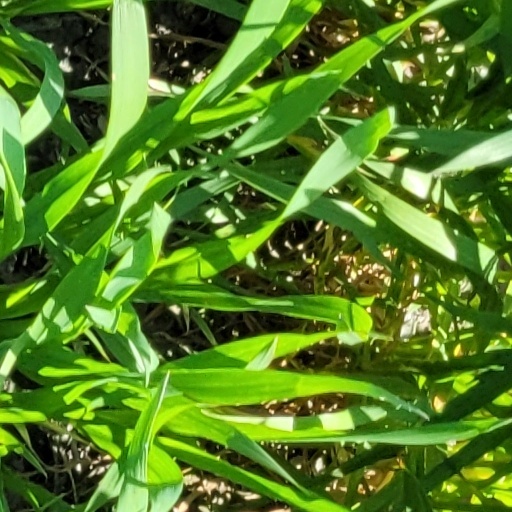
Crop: wheat